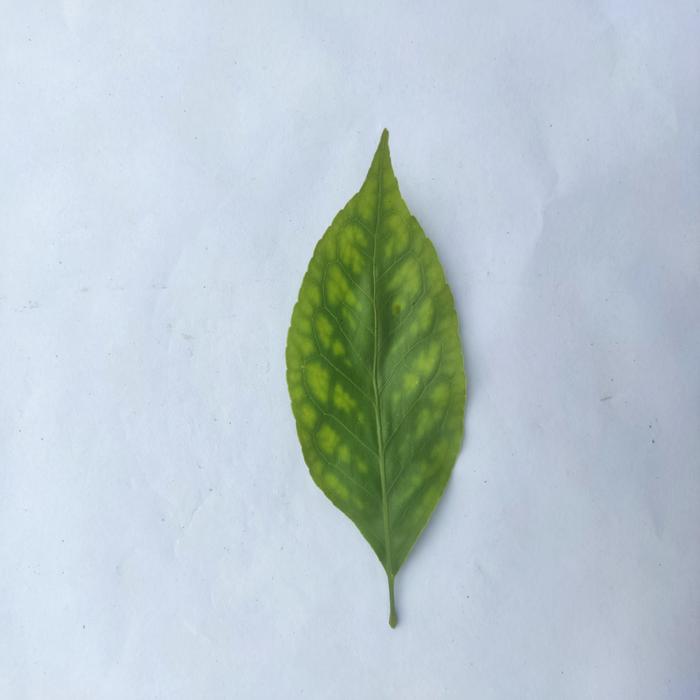
Crop: Aegle Marmelos
Leaf condition: Leaf_Spot